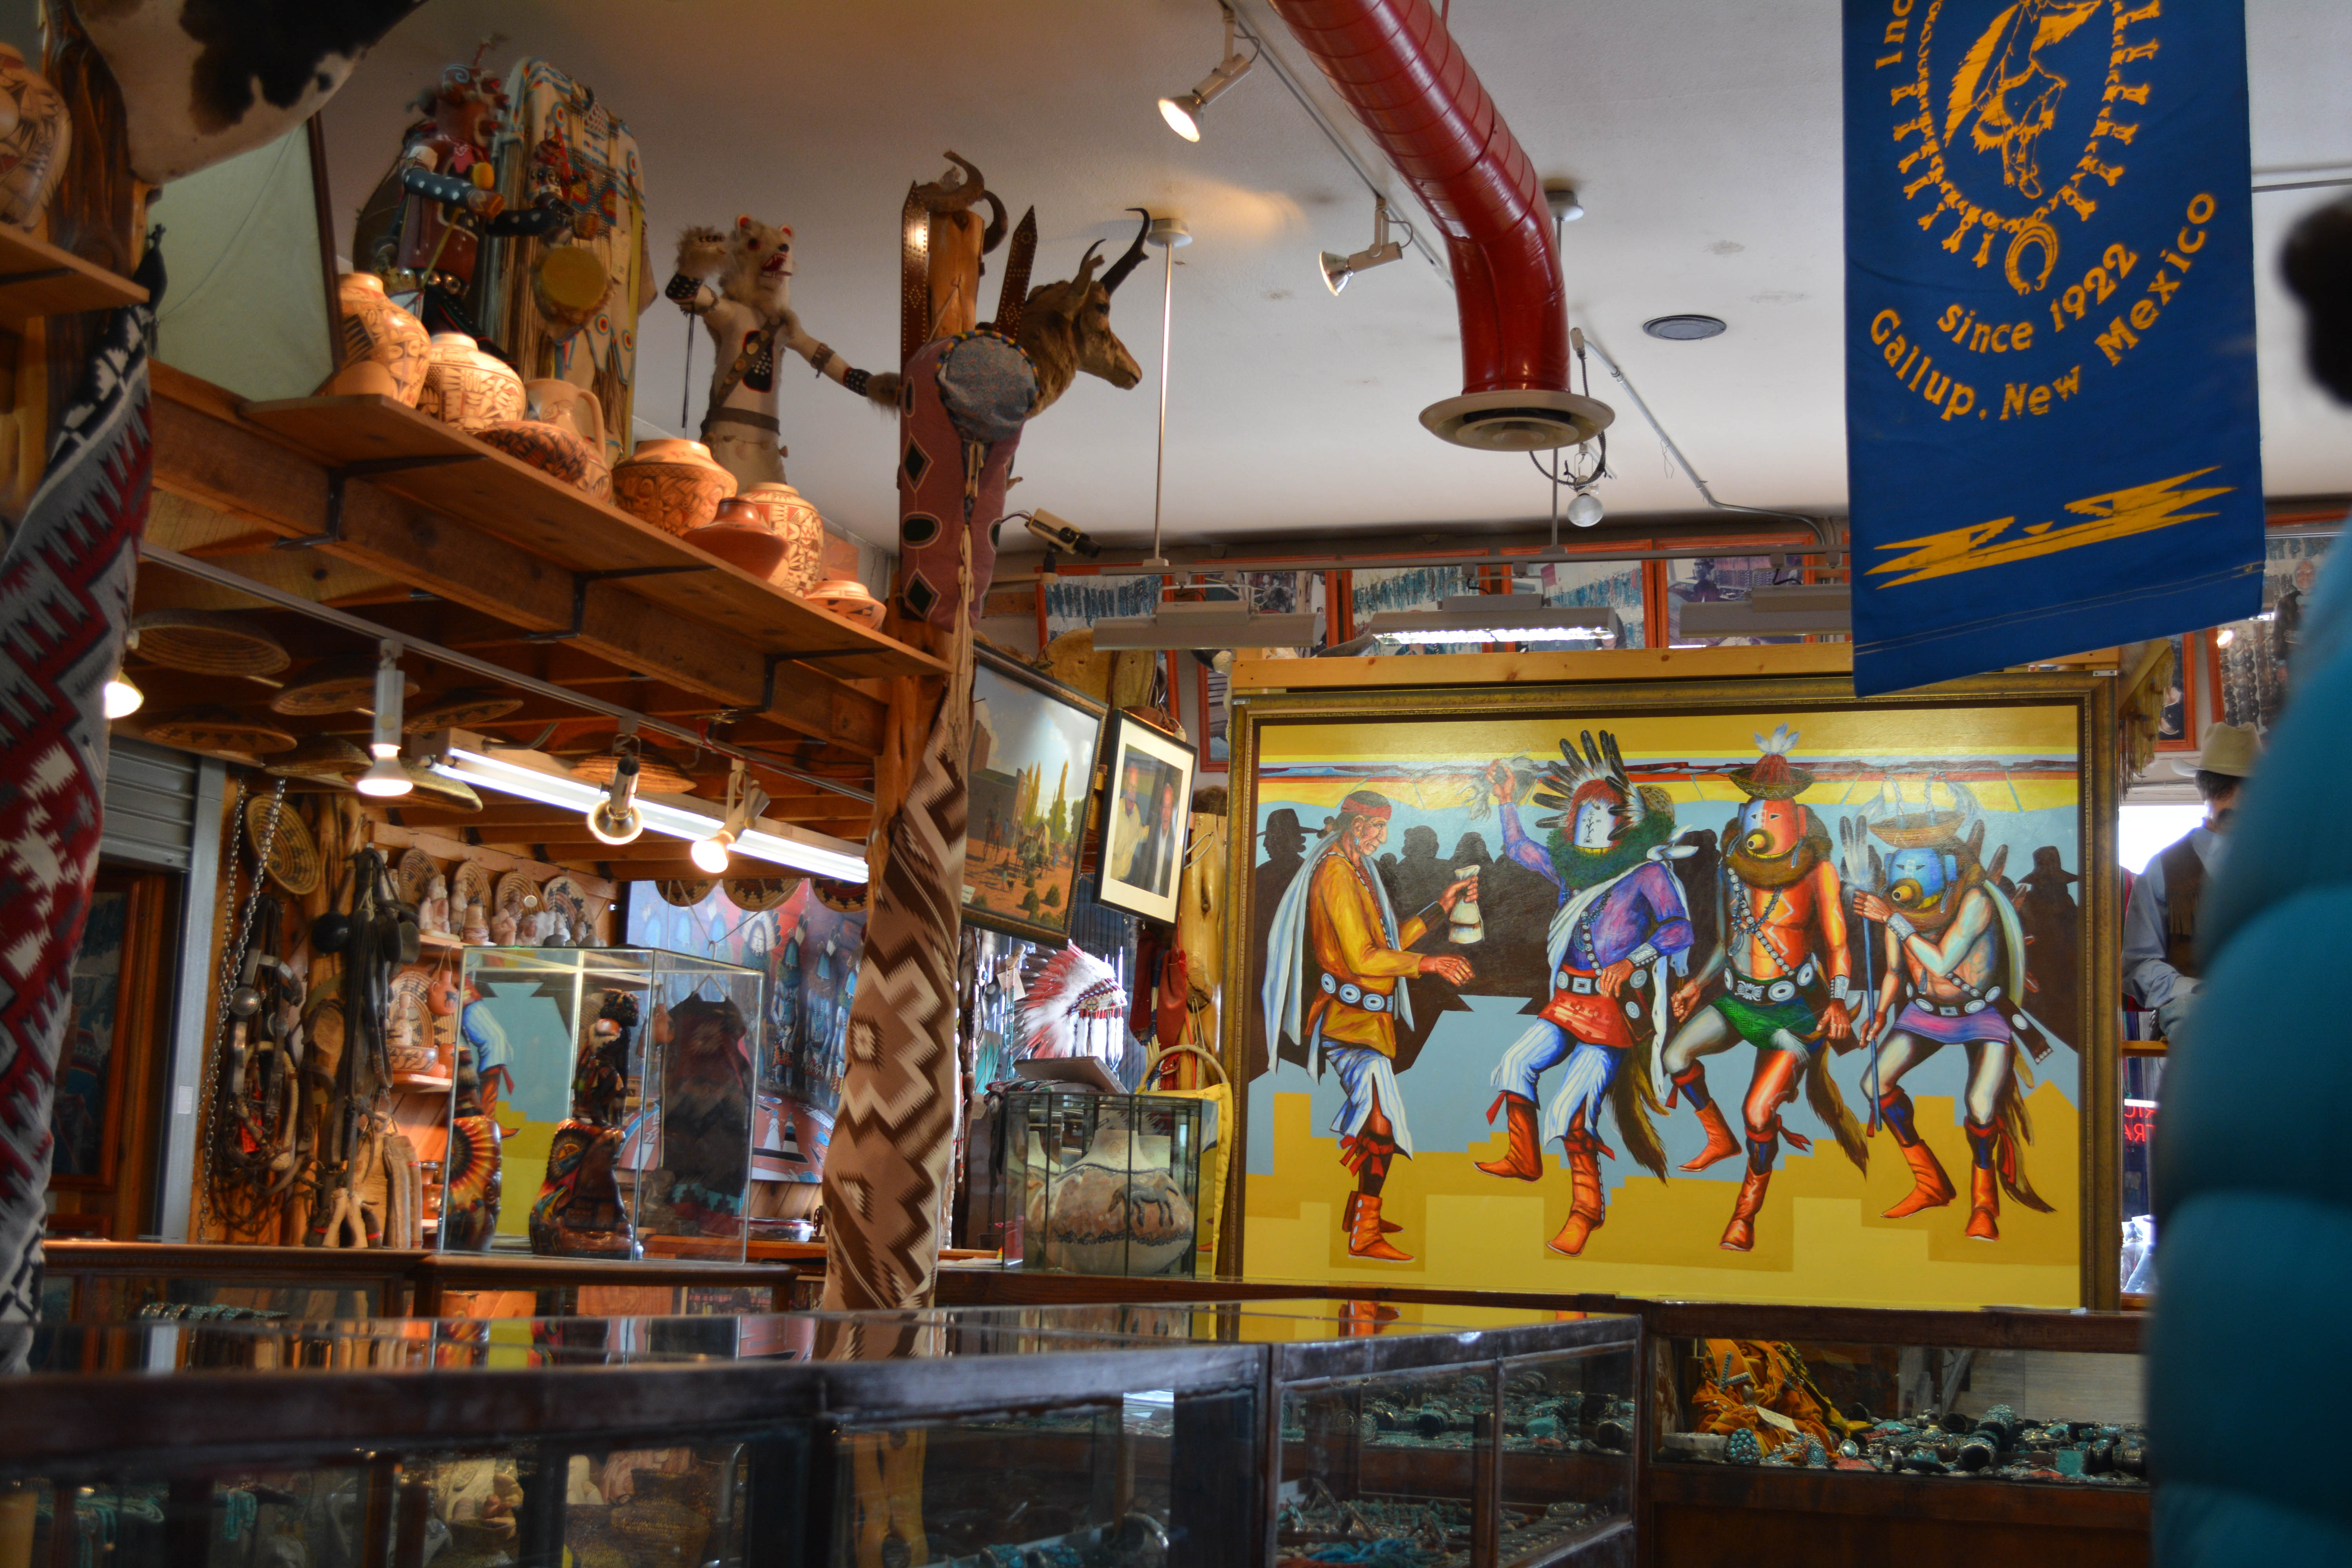
amusement park, art, tourist attraction